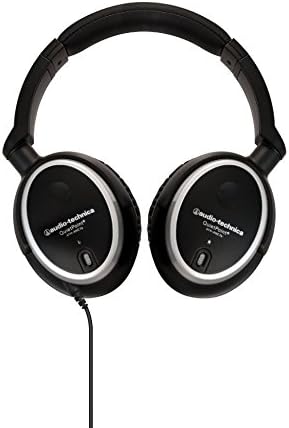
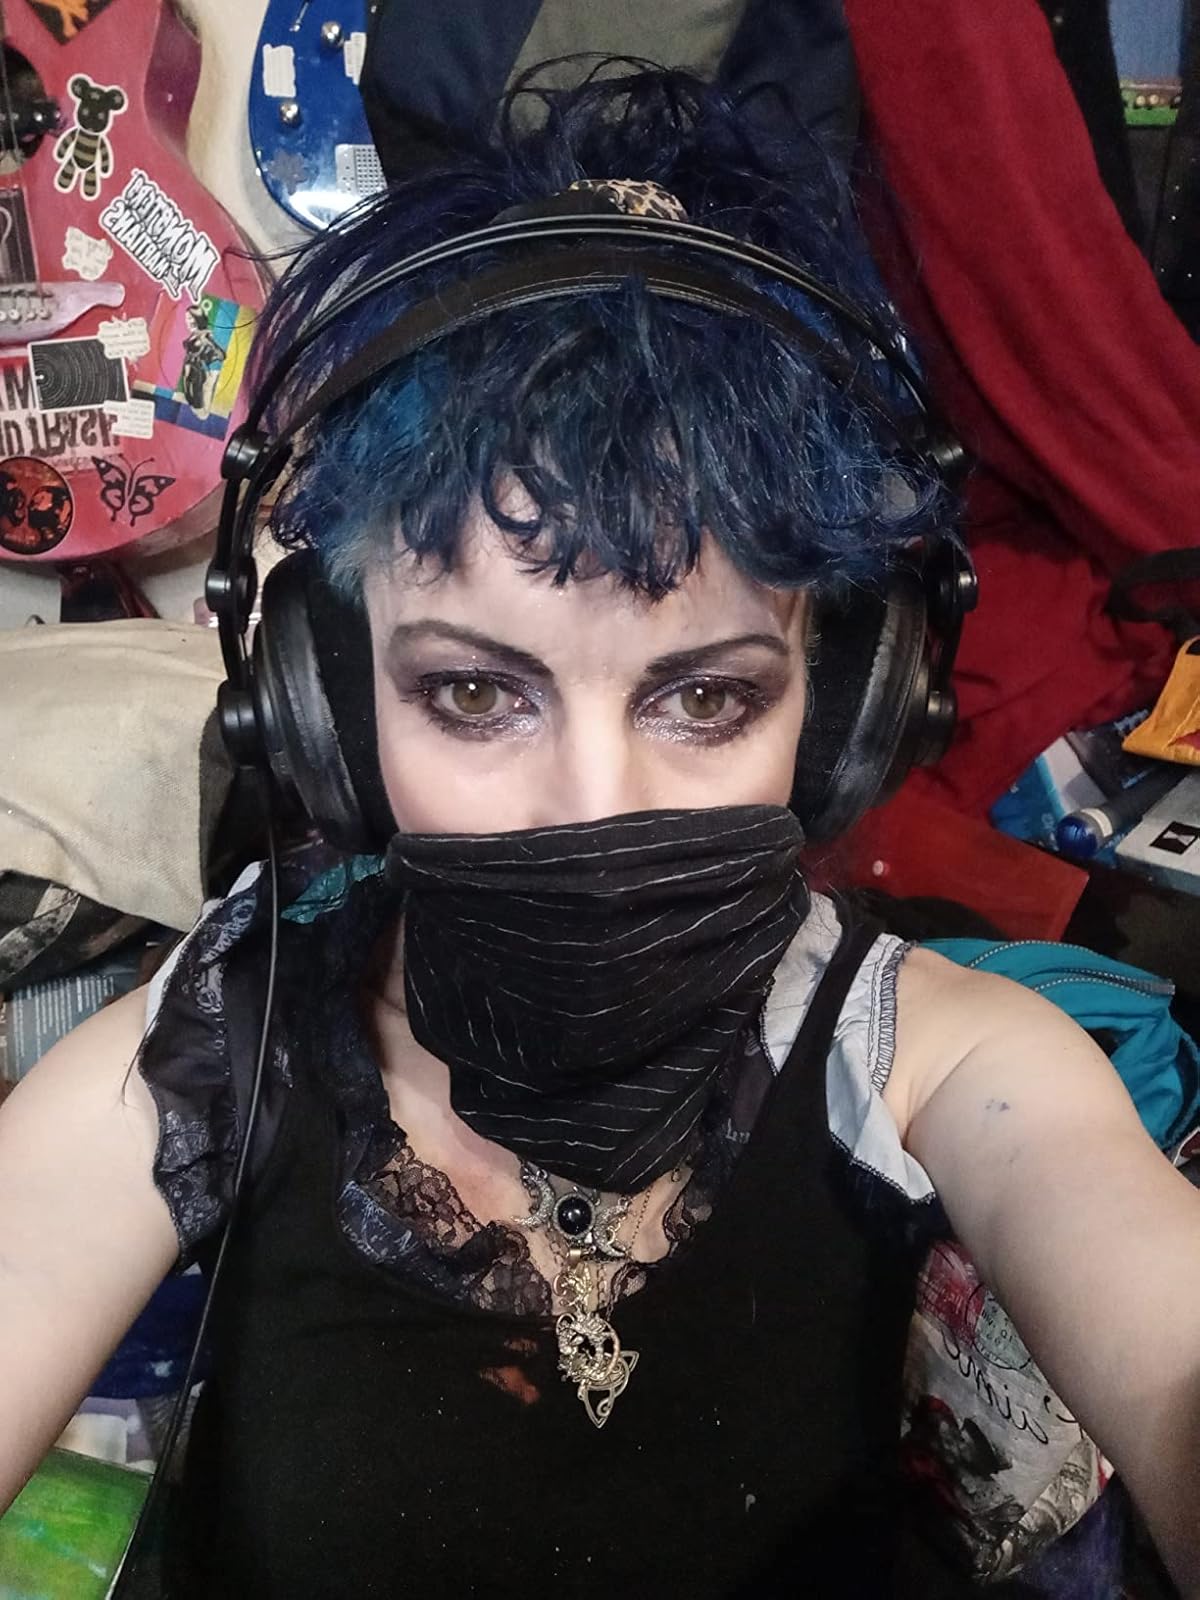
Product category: headphones
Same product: no